Juliette Kemppi

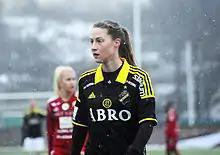
Kemppi in January 2015

After leaving relegated AIK, Kemppi joined Kolbotn Fotball in December 2015.